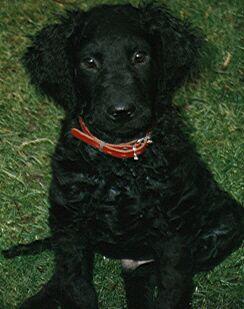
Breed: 202-n000028-curly_coated_retriever